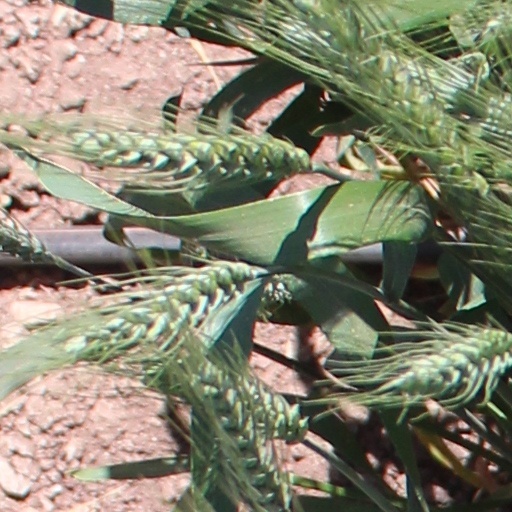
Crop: wheat